1304

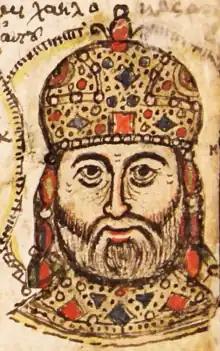
Portrait of Michael IX (1277–1320)

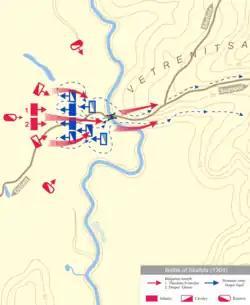
Map of the Battle of Skafida (1304)

Year 1304 (MCCCIV) was a leap year starting on Wednesday of the Julian calendar.